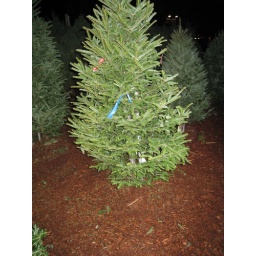
The Christmas season in Boston, complete with tree decorating and a special house party